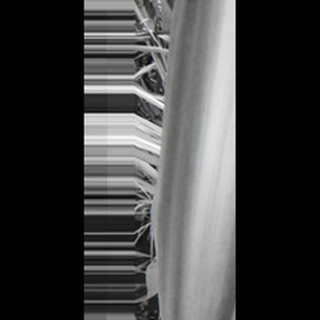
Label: sugarcane_yellow_leaf_disease